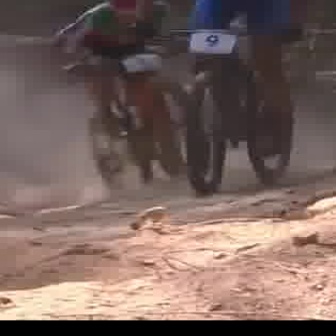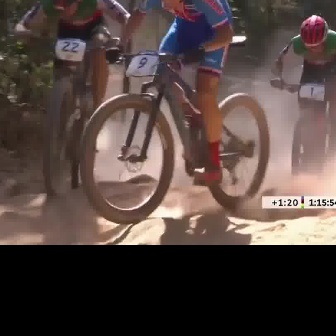
  Please identify the target specified by the bounding box [126,15,305,194] in the first image and locate it in the second image. Return the coordinates in [x_min,y_min,x_max,y_max] format.
Answer: [78,31,270,224]